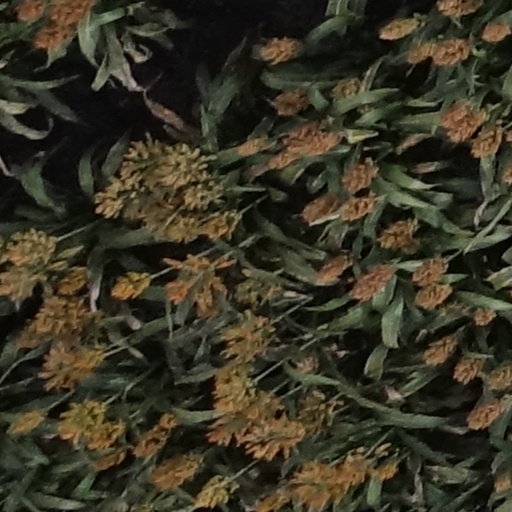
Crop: sorghum